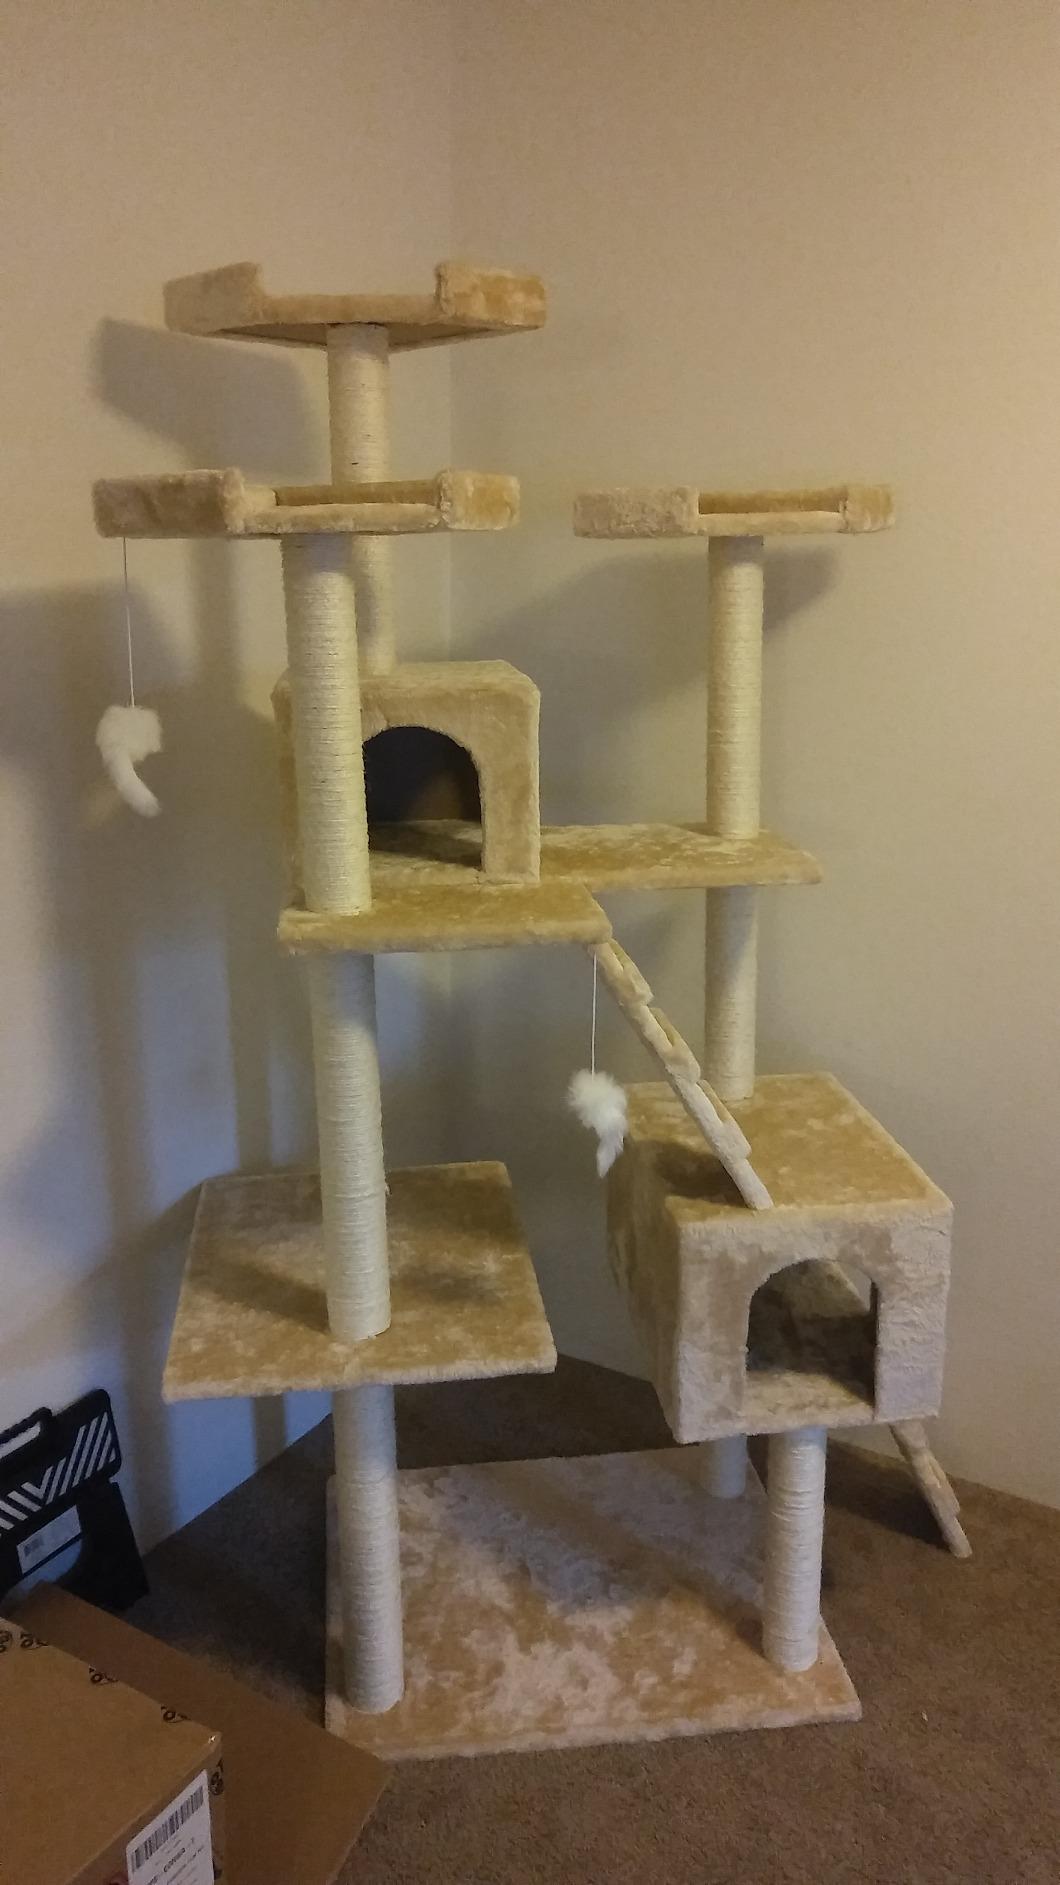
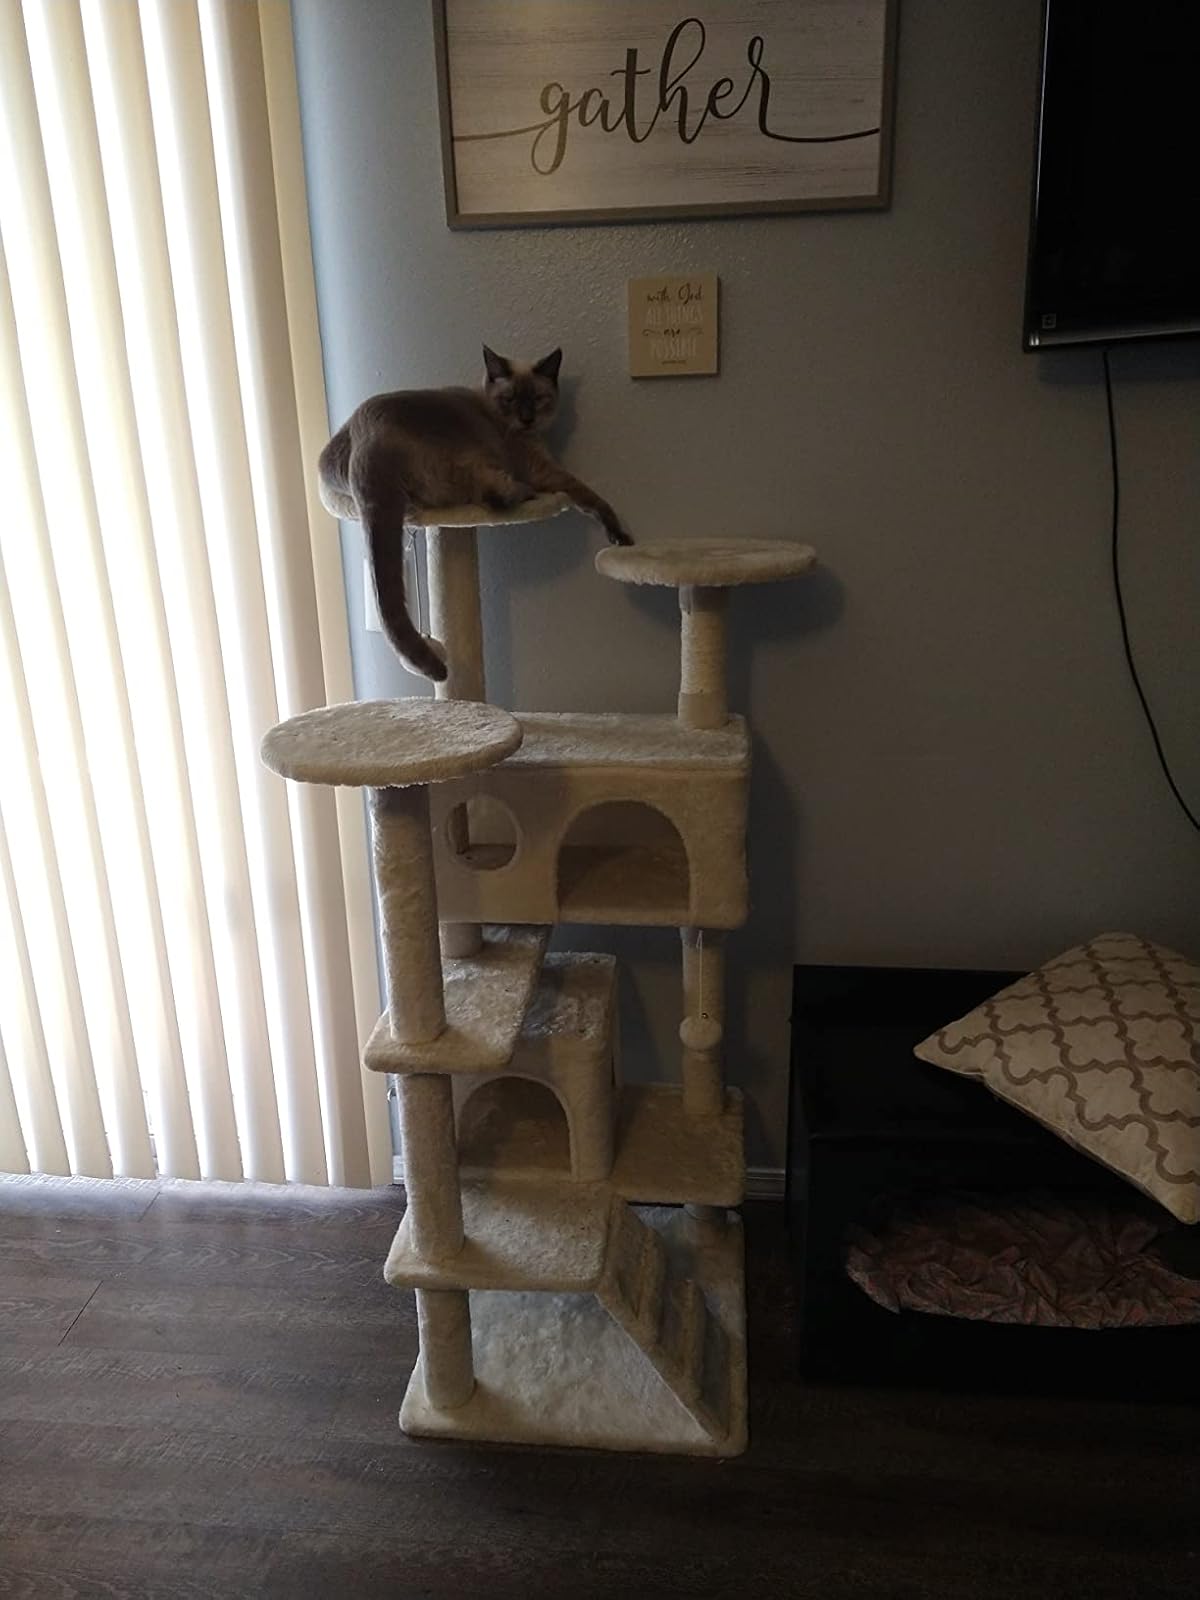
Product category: items_cat tree
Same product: no